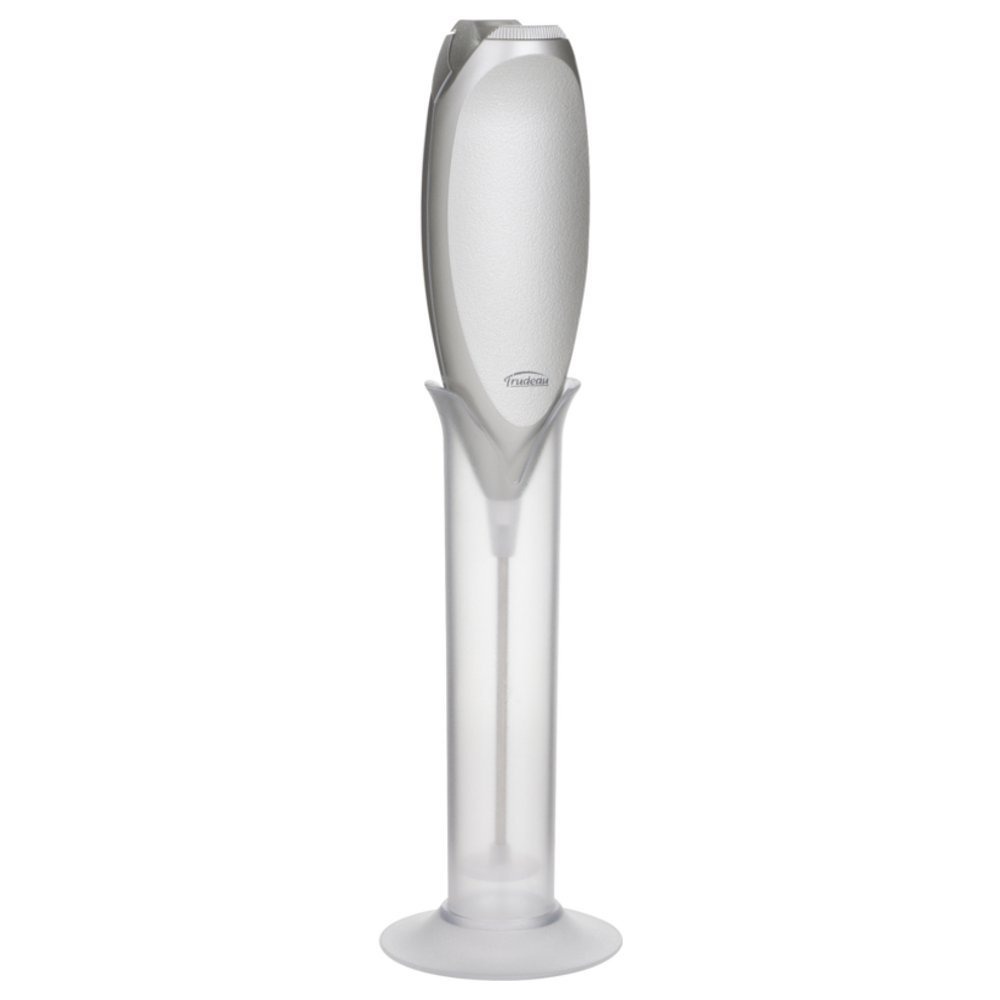
Item Name: TRUDEAU Milk Frother, 1 EA
Bullet Point: The Perfect Gift For Any Coffee Lover! Powerful High Speed, High Torque Motor Boasts More Than Enough Power To Create Foamed Milk In Under 45 Seconds (2xaa Batteries Not Included)
Product Description: At Elementi Moderni We're All About Coffee Accessories. We Love Coffee And Know That You Do, Too! Easy To Use Creating Proper Microfoam With A Steam Wand Is Tough Work, So We're Bringing You A Powerful Tool To Make Creamy Foam Easily At Home. The Elementi Milk Frother Allows You To Whip Up Latte Quality Foam In Under A Minute Using Hot Or Cold Milk. No More Spraying Milk Everywhere With Your Steam Wand! Multiple Uses Can Be Used To Make Cappuccinos, Lattes, Ristrettos, Flat Whites, Macchiatos, Bulletproof Coffee, Matcha Tea, Or Whipped Hot Chocolate. The Powerful Motor Will Make Quick Work Of Anything Your Throw At It! Be Your Own Barista! Order Today! Please Note: The Elementi Milk Frother Does Not Heat Milk.
Value: 1.0
Unit: Count

Price: 14.41